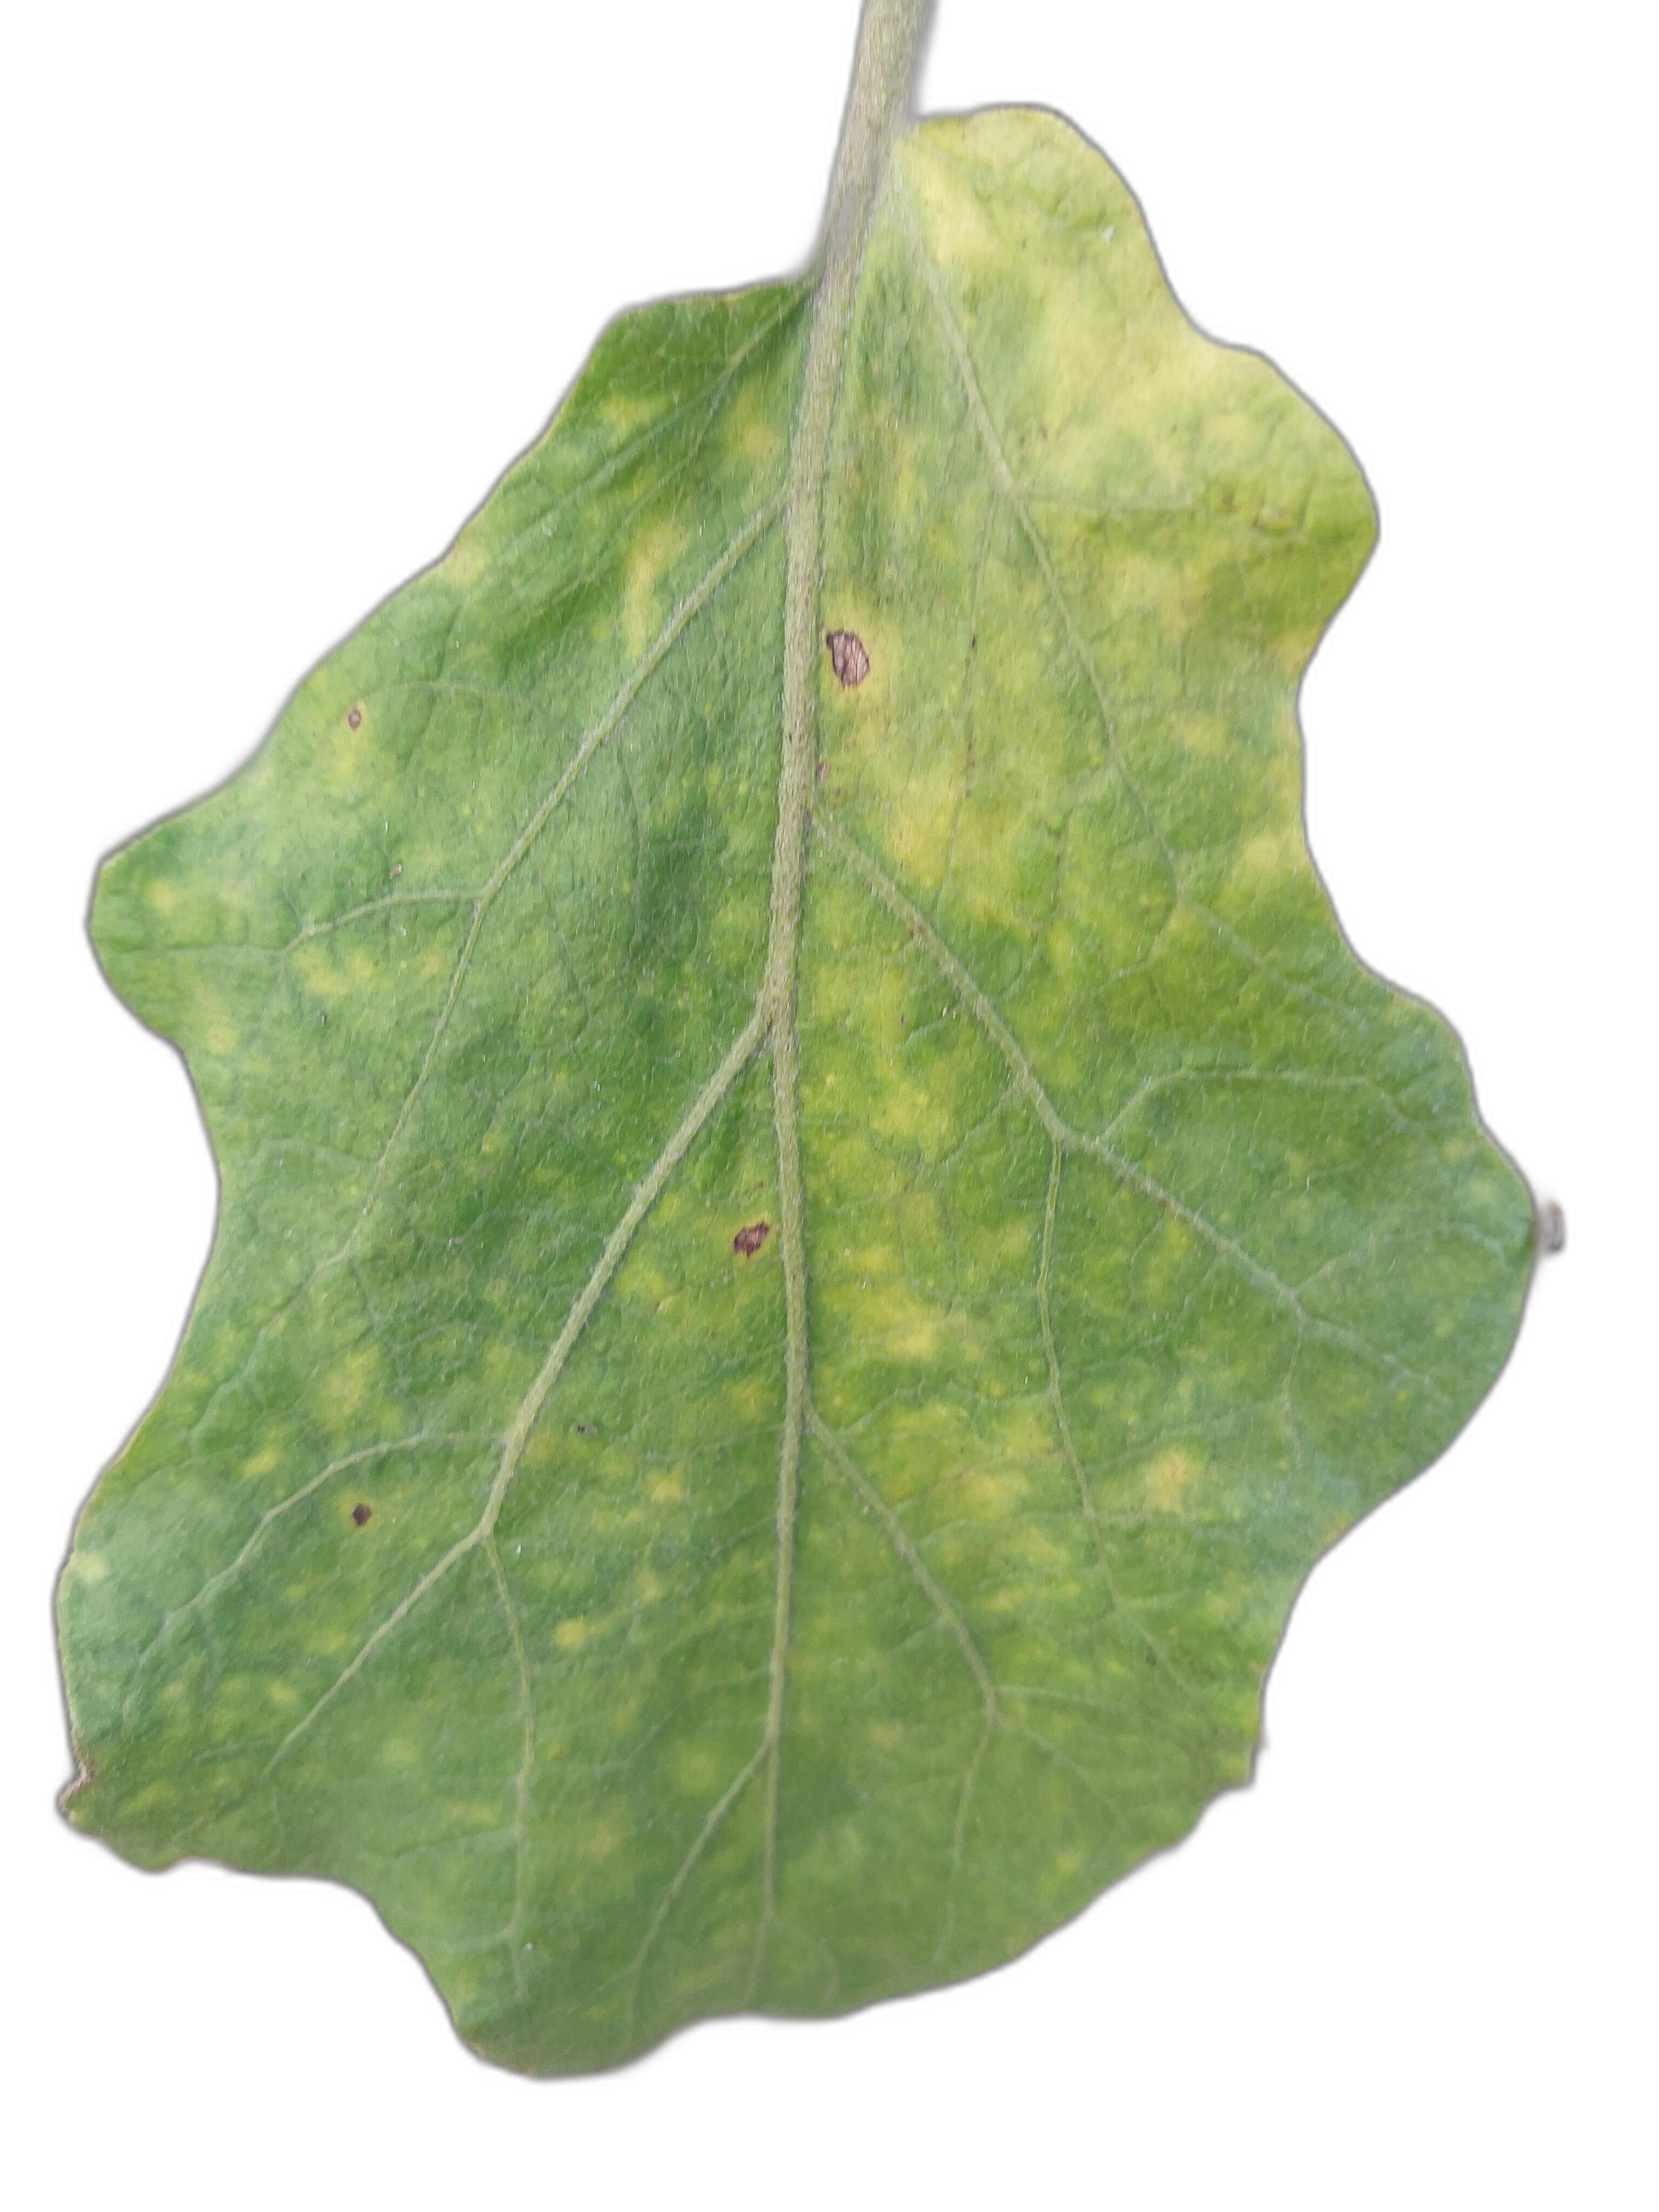
Label: Healthy Leaf